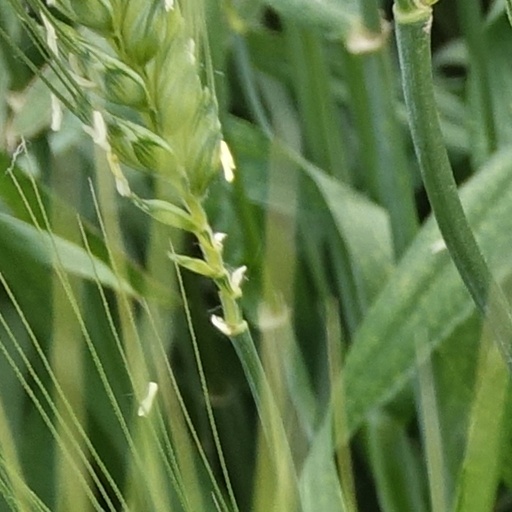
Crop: wheat